May Day Park (Rostov-on-Don)

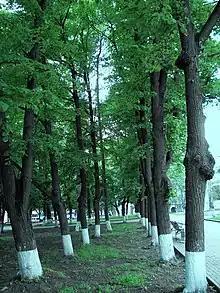
The hundred years old linden in May Day Park

The territory of the former Fortress of St. Dmitry of Rostov in 1855 became the property of Rostov-on-Don Summer Commercial Club. The owners once decide to invite mr. Peters, an architect from St. Petersburg, to draft a project for the arrangement of the garden. During the construction works, the builders discovered casemates and tunnels. This was taken into account by Peters: when he was drawing his plan, he decided to arrange all the massive structures on sections that were free of underground structures. Thus, above the tunnels there were garden alleys, and a fountain was built above the two-level underground room. The main alley of the park was paved in the form of a diagonal line from the rotunda to the flower garden. On the territory of the new garden sports grounds were arranged, a greenhouse was established and an alley of lime trees was planted.